Hitler's War (game)

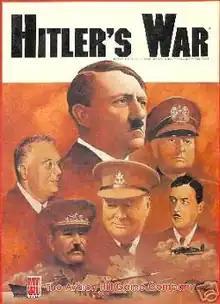
Avalon Hill edition, 1984

Hitler's War is a strategic level World War II board wargame first published by Metagaming Concepts in 1981, and then by Avalon Hill in 1984 that simulates the war from Operation Barbarossa to the Fall of Berlin. Critical reception was general favorable, using phrases like "very good", "An incredible bang for the buck", "single most satisfying game of its type" and "well thought out."